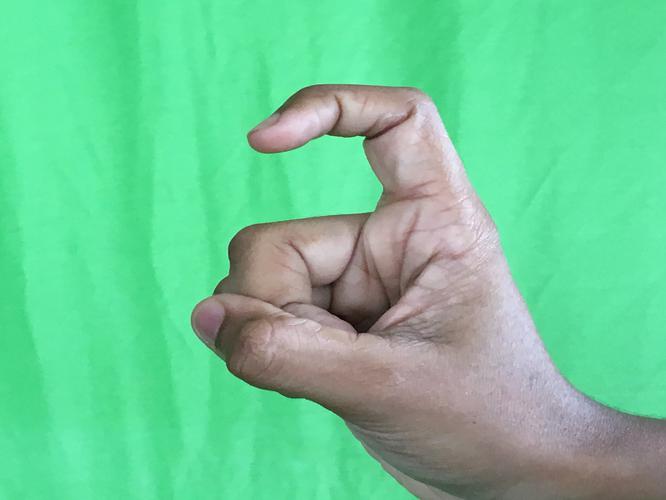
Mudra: Tamarachudam
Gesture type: single_hand